Sibylla (fast food)

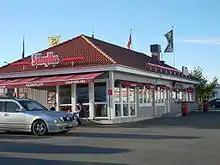
A Sibylla restaurant in Jönköping, Sweden

Sibylla is a chain of fast food restaurants located throughout Sweden and Finland.